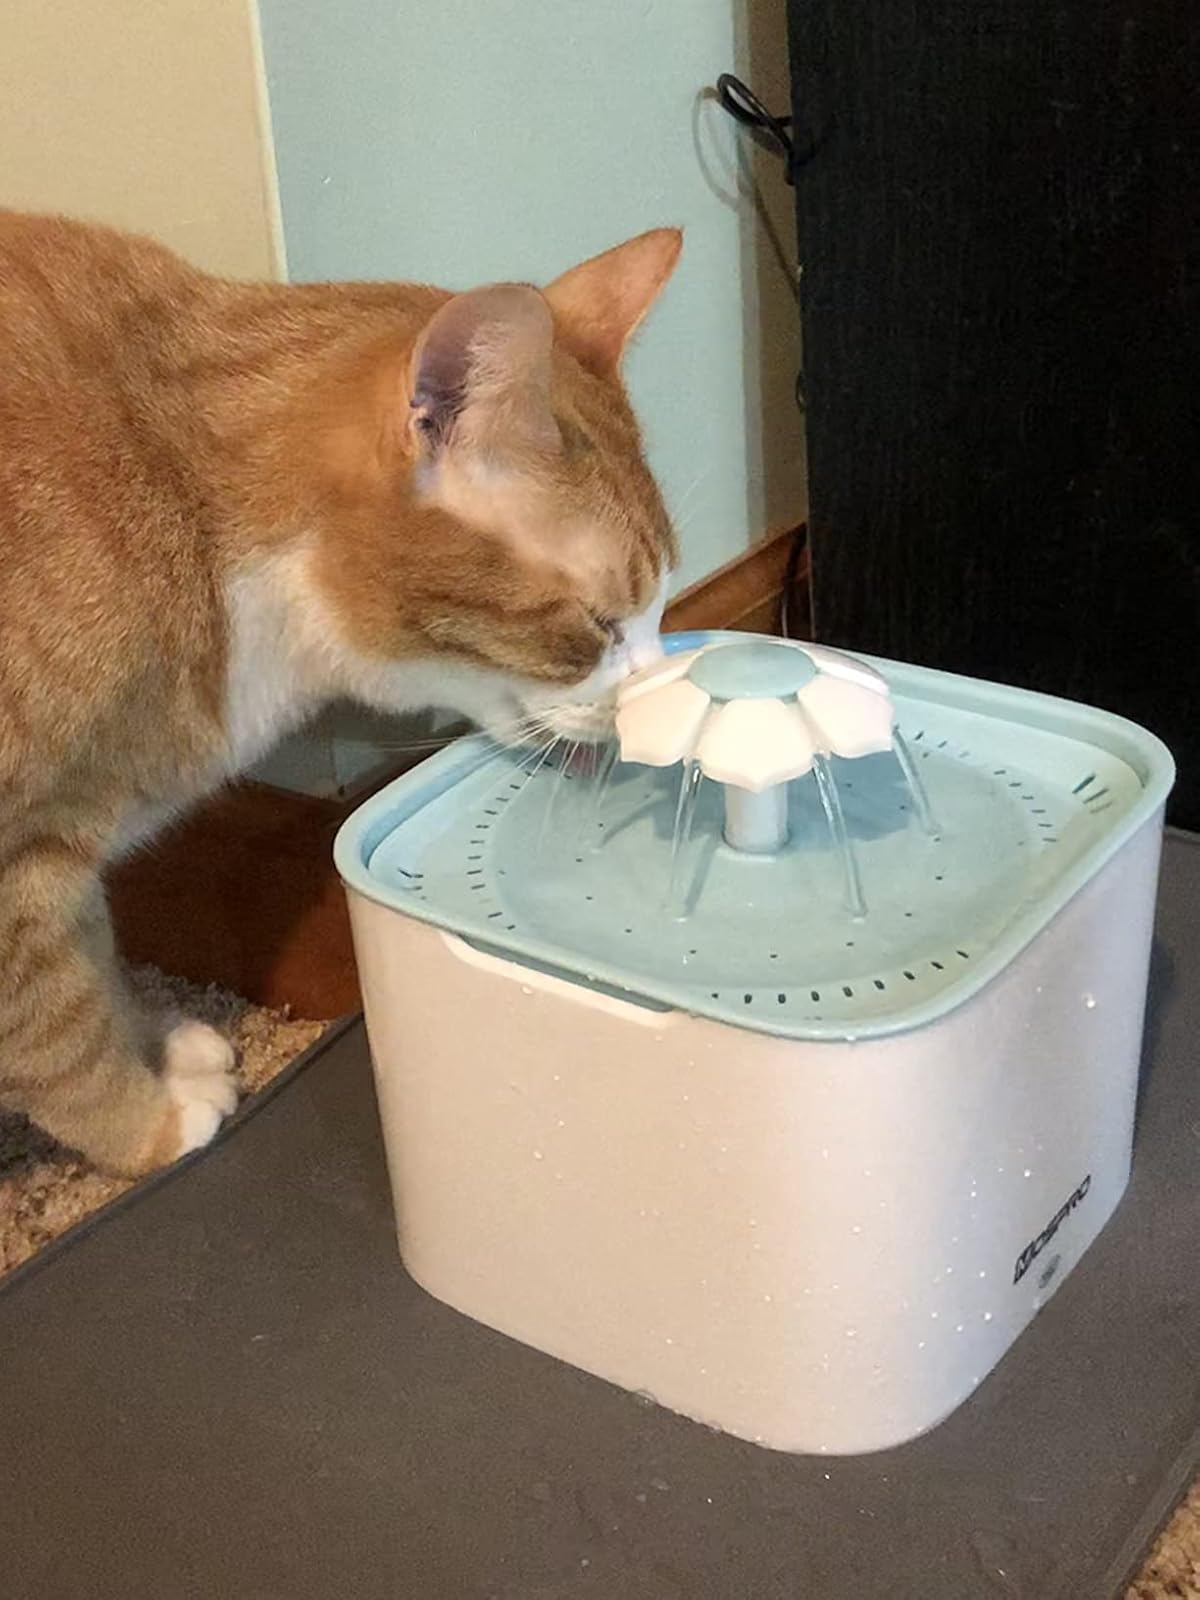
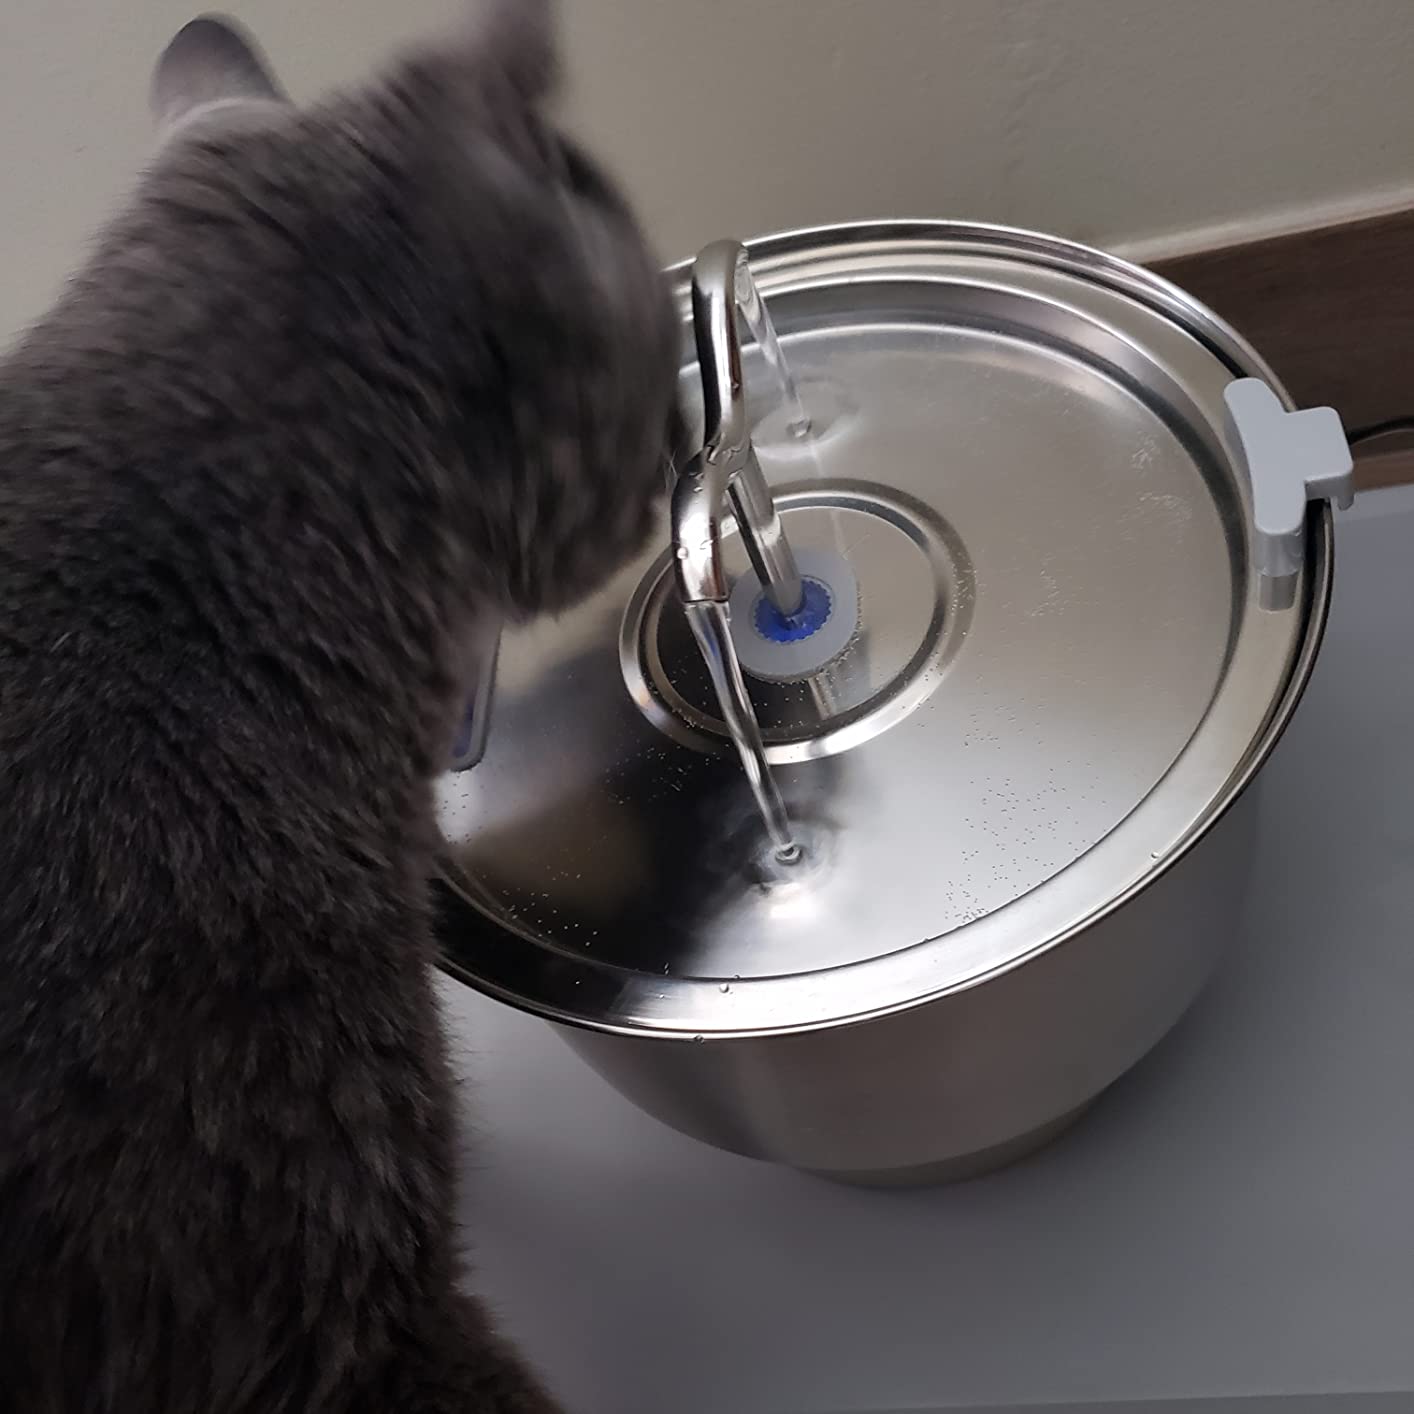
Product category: items_bowl
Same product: no